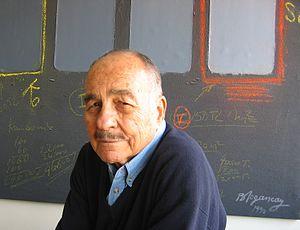
Burhan Cahit Doğançay, né le 11 septembre 1929 à Constantinople et mort le 16 janvier 2013 dans la même ville, est un artiste turc.